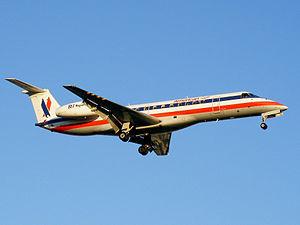
Un Embraer ERJ 145 d'American Eagle atterrissant à l'aéroport international Pierre-Elliott-Trudeau de Montréal (YUL) en septembre 2008.